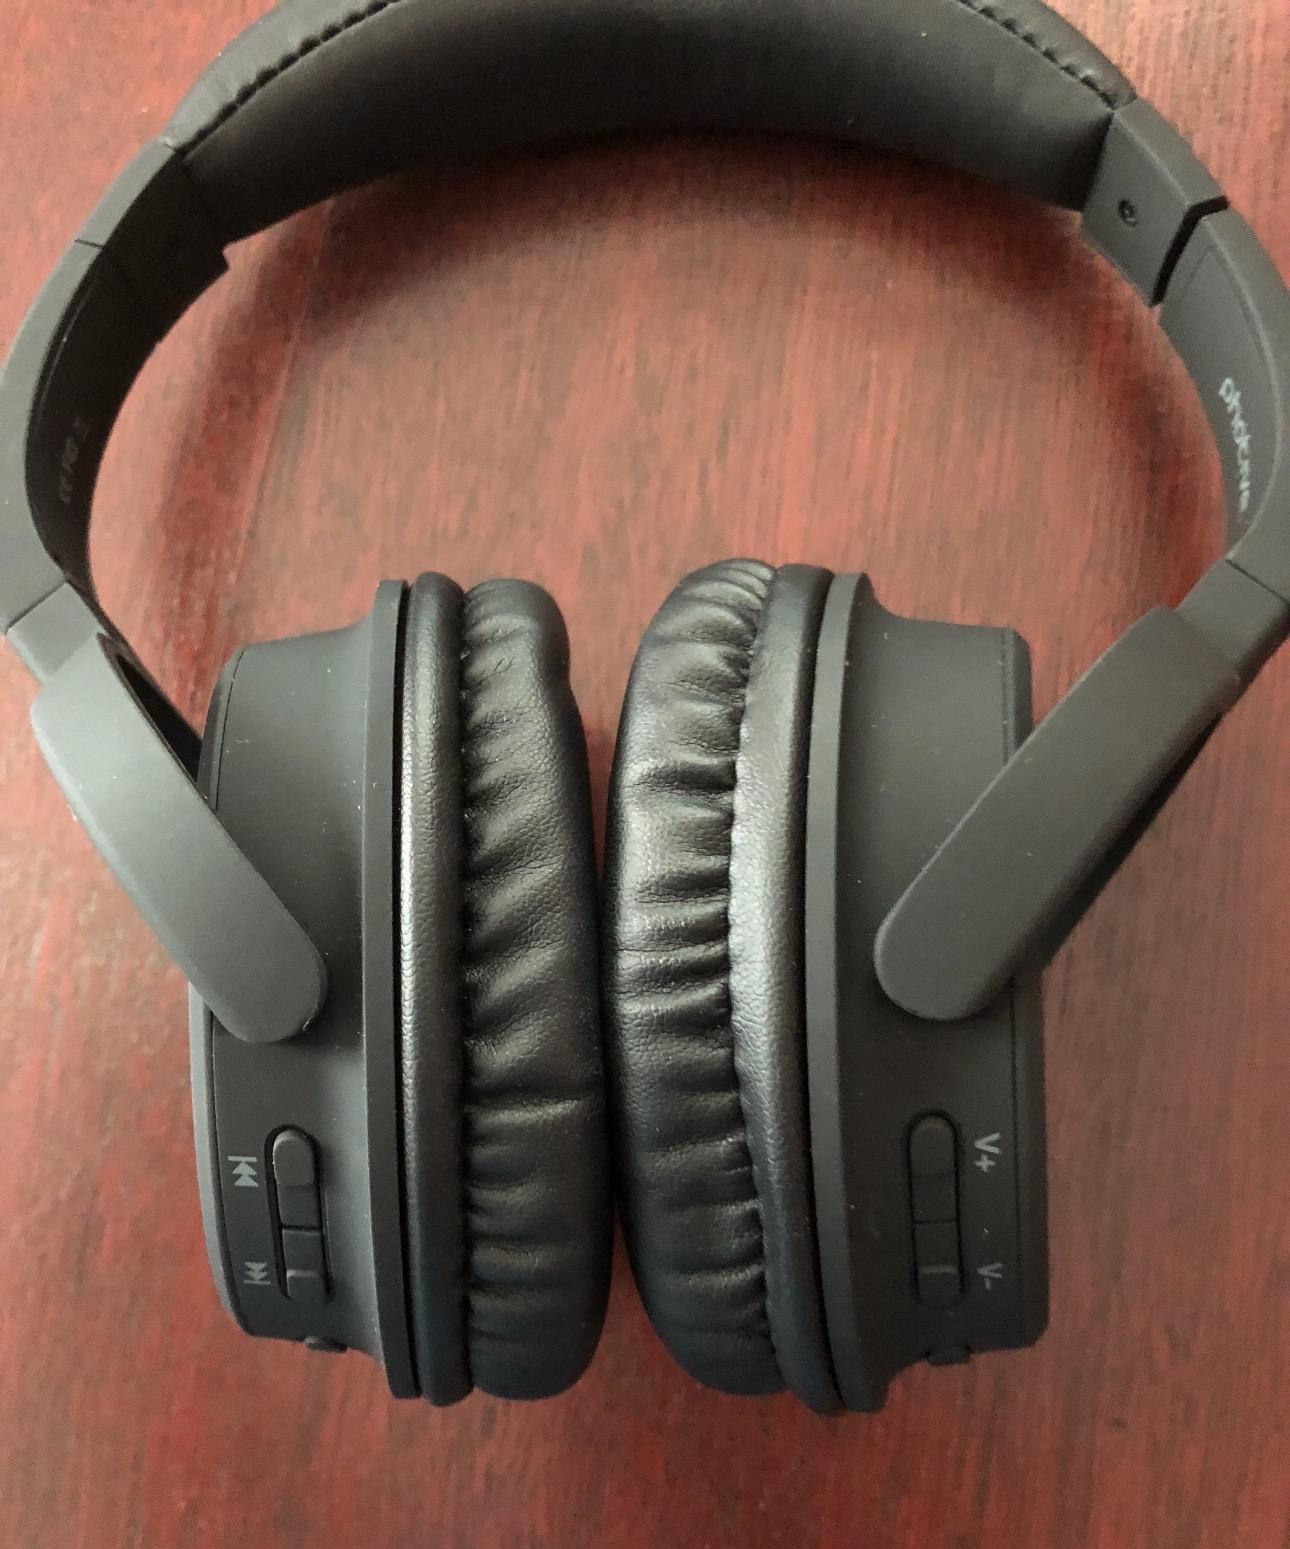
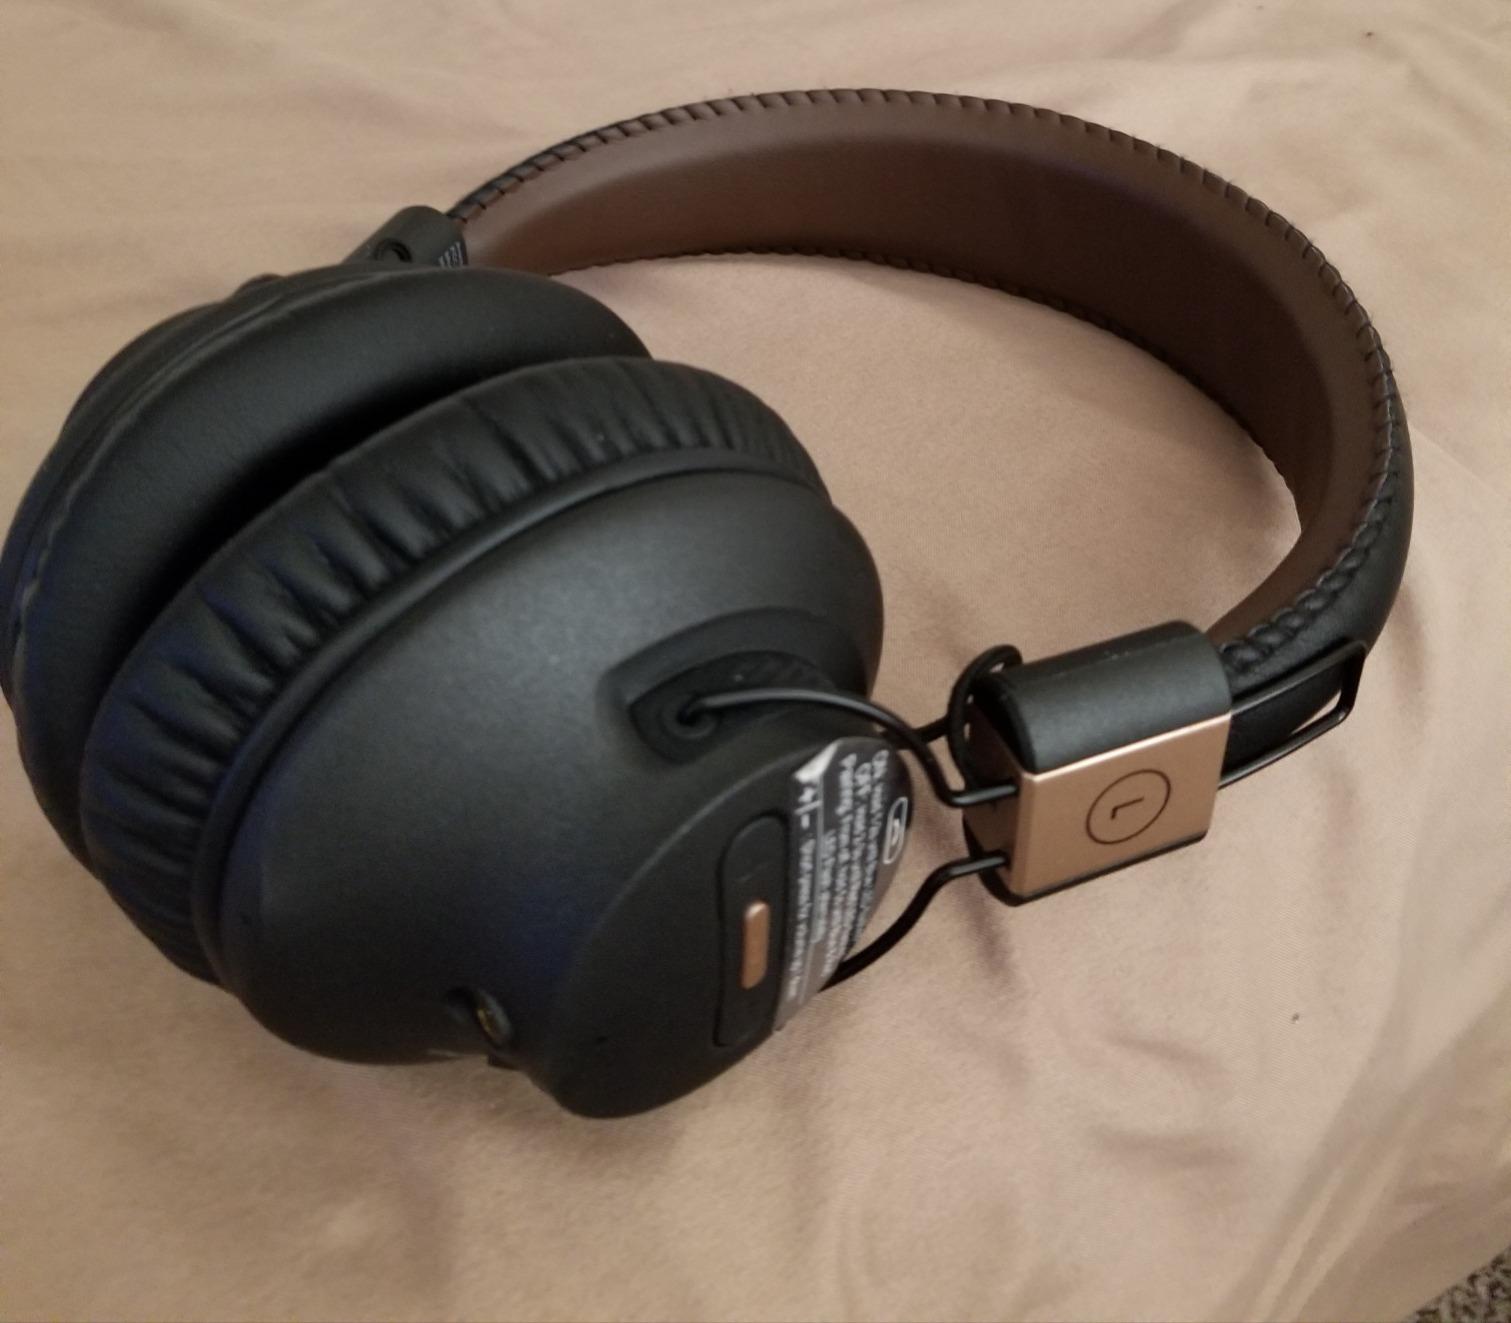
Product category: headphones
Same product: no